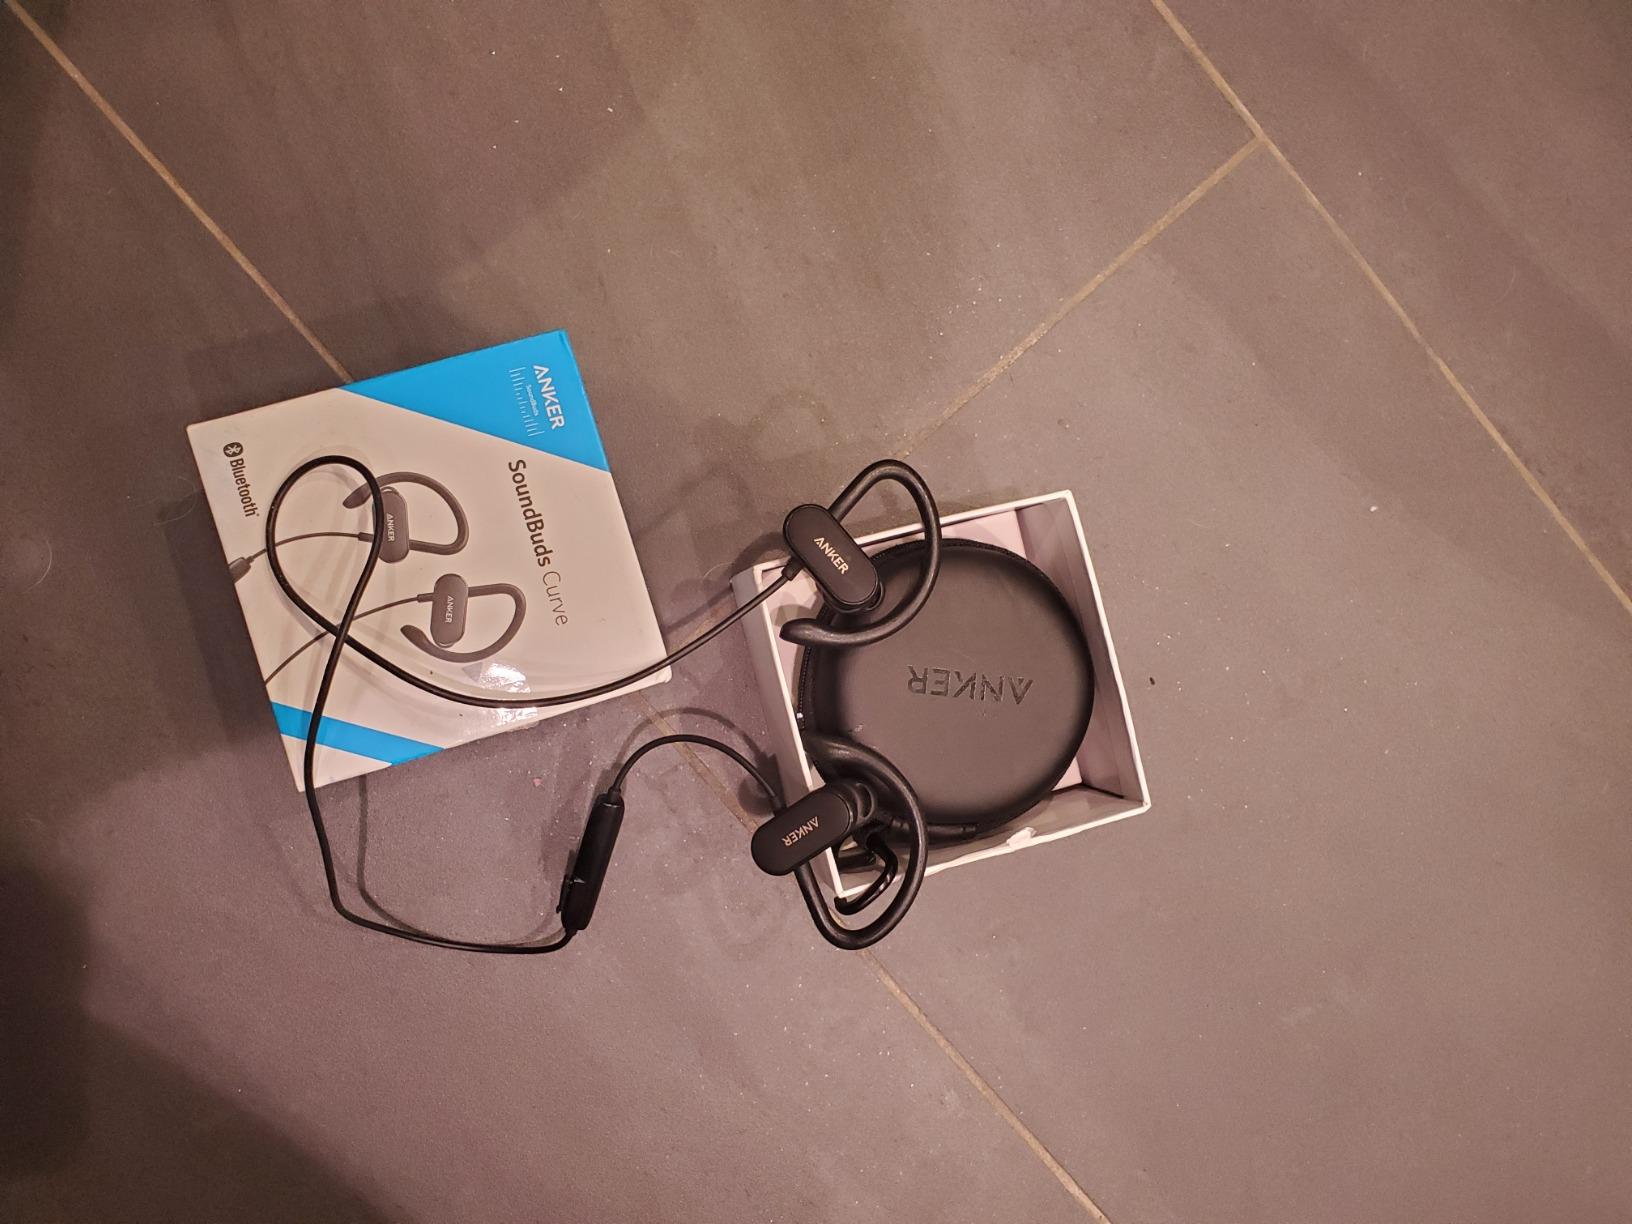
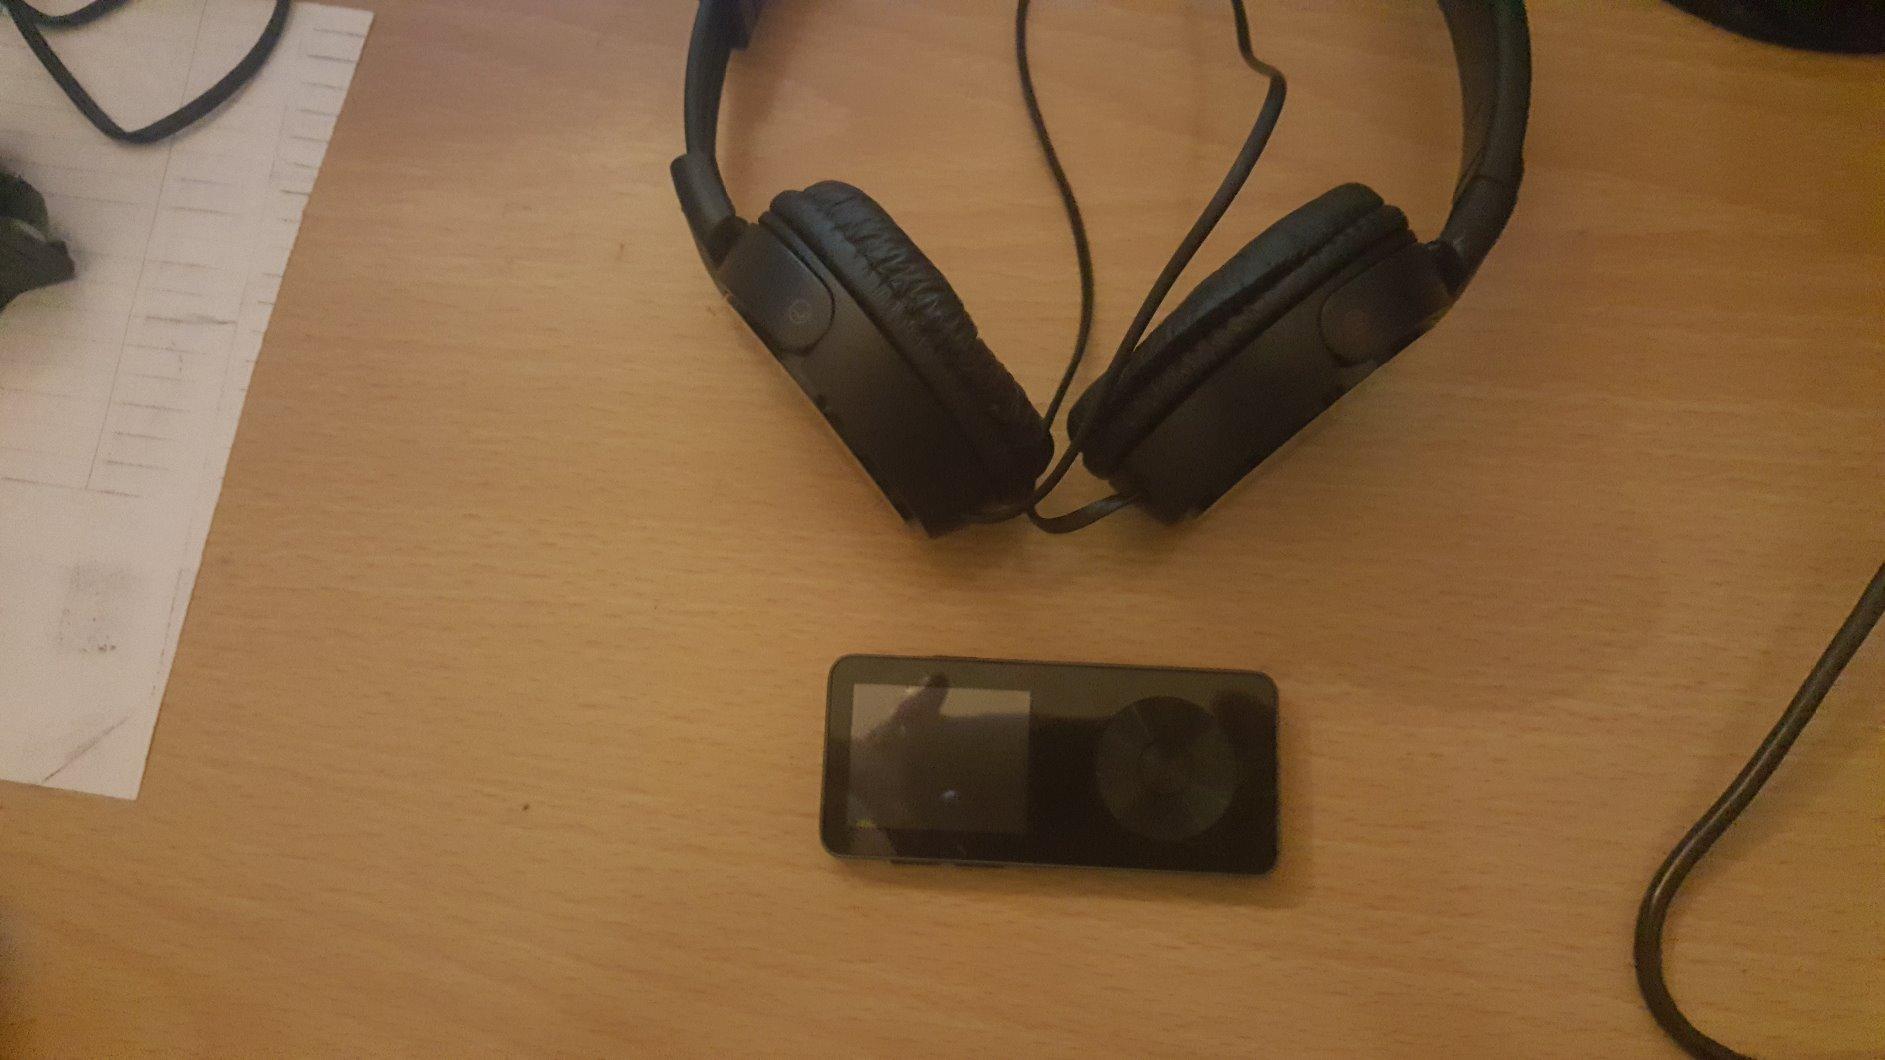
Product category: headphones
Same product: no